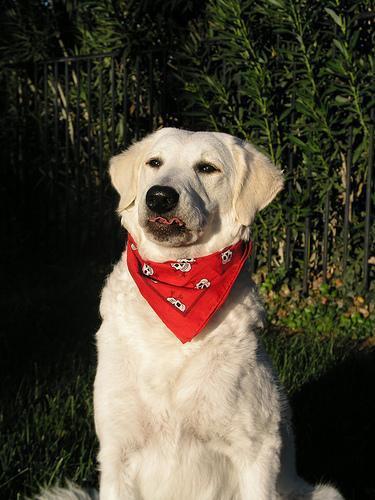
kuvasz